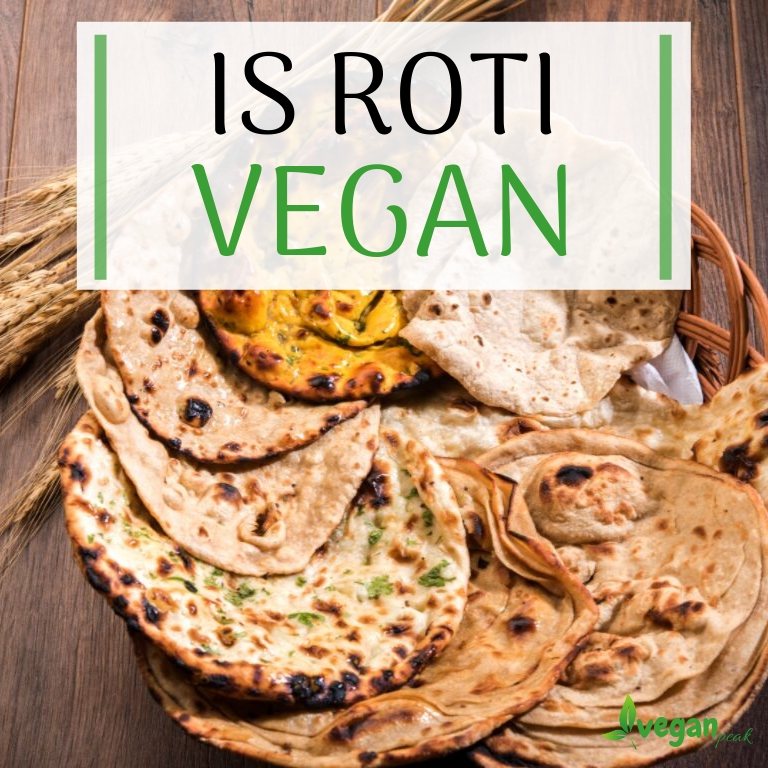
Dish: chapati